Indigenous peoples of Africa

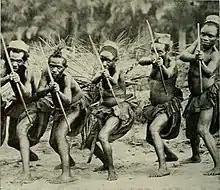
African Pygmies northeastern Congo posing with bows and arrows (c. 1915)

With respect to concerns that identifying some groups and not others as indigenous is in itself discriminatory, IPACC states that it: